History of the Scottish Greens

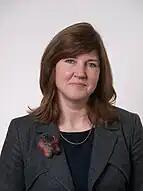
Johnstone, was female co-convenor between 2007-2008

Differences, primarily over transport policy, were cited for the limited nature of the agreement. But they left open the door to further negotiations should the Scottish Liberal Democrats join the First Salmond government.